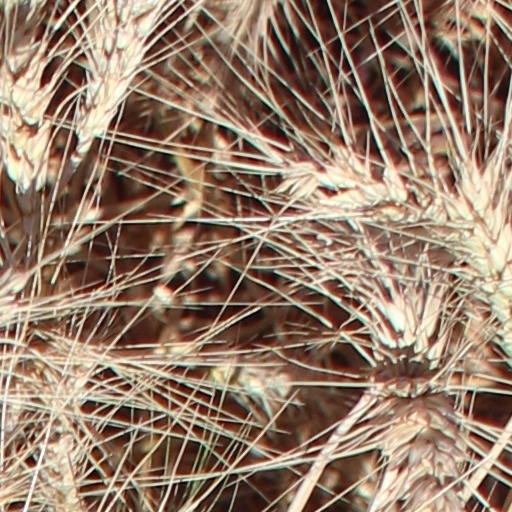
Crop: wheat